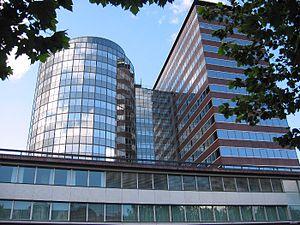
La Banque des Pays-Bas est la banque centrale du royaume des Pays-Bas. Établie le 25 mars 1814 par le roi Guillaume Iᵉʳ, elle fait partie du Système européen de banques centrales. Il s'agit d'une société par actions dont l'État néerlandais est seul actionnaire.